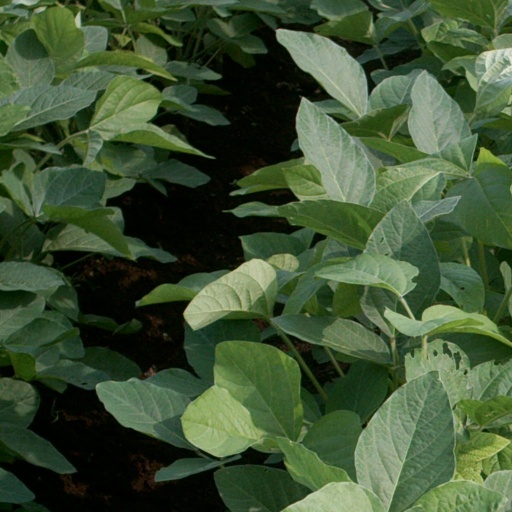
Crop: soybean